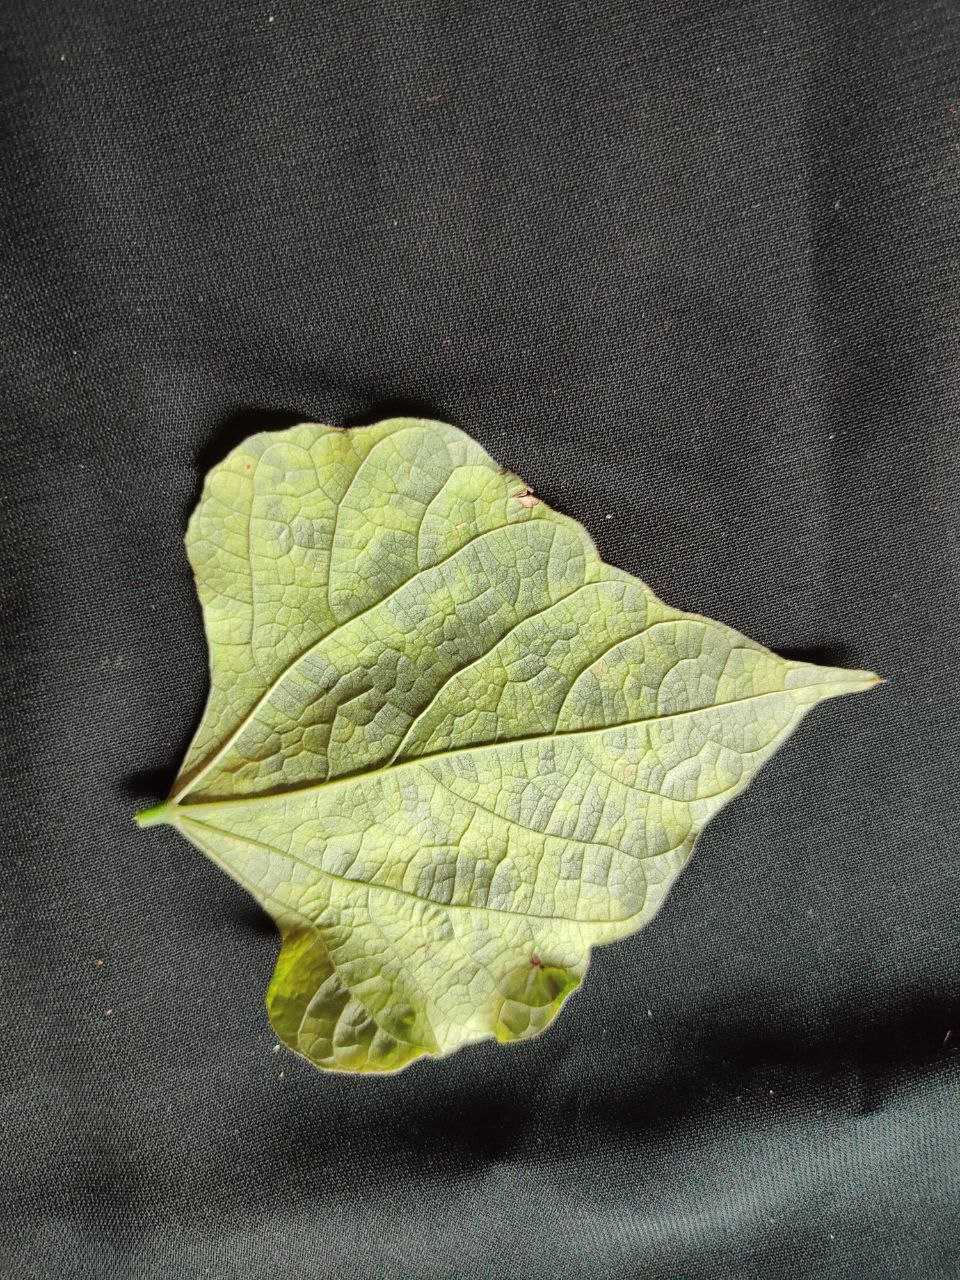
Crop: bean
Leaf condition: Mosaic Virus